Macarena Santelices

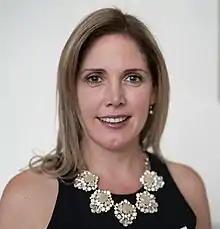
Official portrait (2020)

Macarena Eugenia Santelices Cañas (born 15 August 1977) is a Chilean politician and journalist.